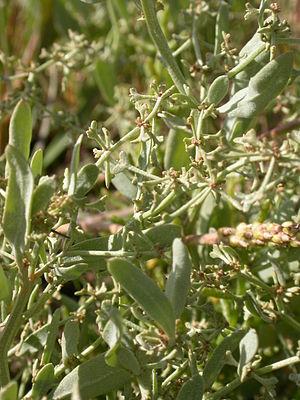
Halimione pedunculata (L.) Aell. ( Atriplex pedunculata L.) dans le département de la Somme (Baie d'Authie).